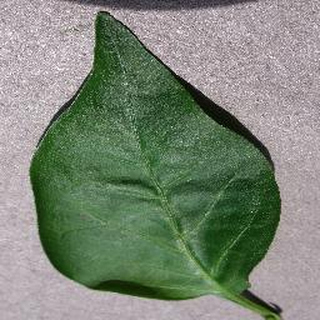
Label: healthy_bell_pepper